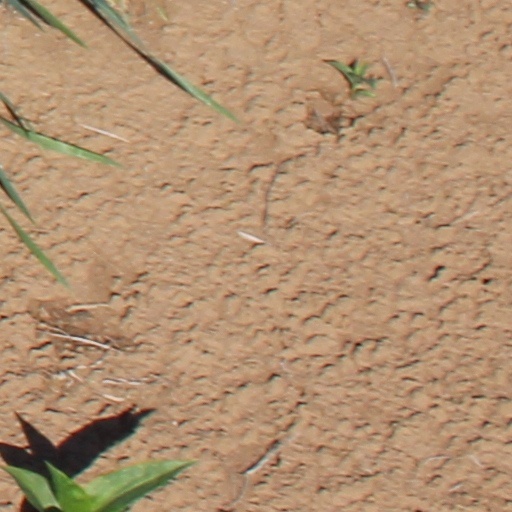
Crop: wheat